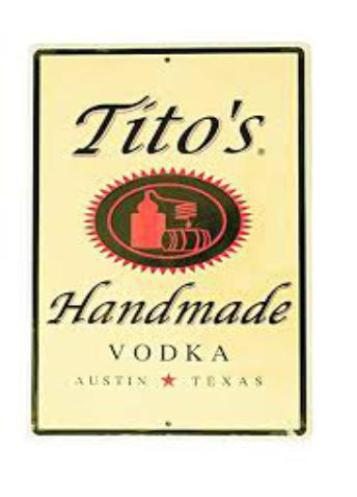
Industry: Food